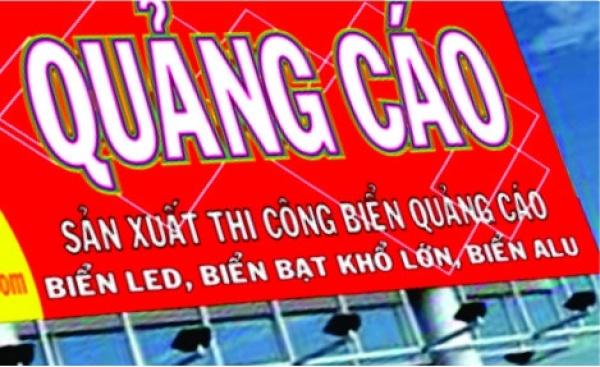
biển quảng cáo có nền đỏ và chữ màu trắng